2022 Challenge Cup final

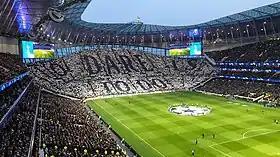
The Tottenham Hotspur Stadium hosted the final for one year only

The 2022 Challenge Cup Final was moved away from Wembley to the Tottenham Hotspur Stadium due to a scheduling conflict between the RFL and the BBC. This also resulted in the final being moved to late May from its usual date in July or August. The RFL later announced this would be a temporary change, and would return to Wembley for 2023.